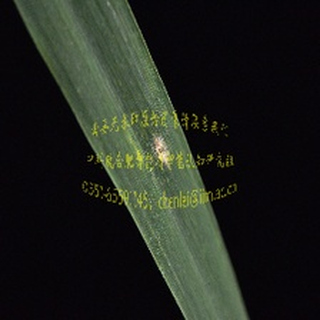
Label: wheat_mildew